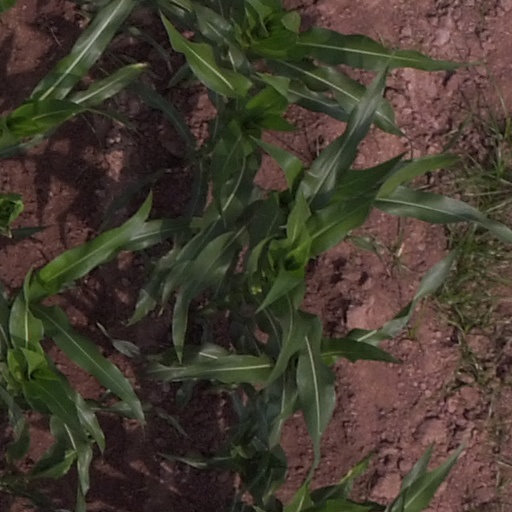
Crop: maize; corn